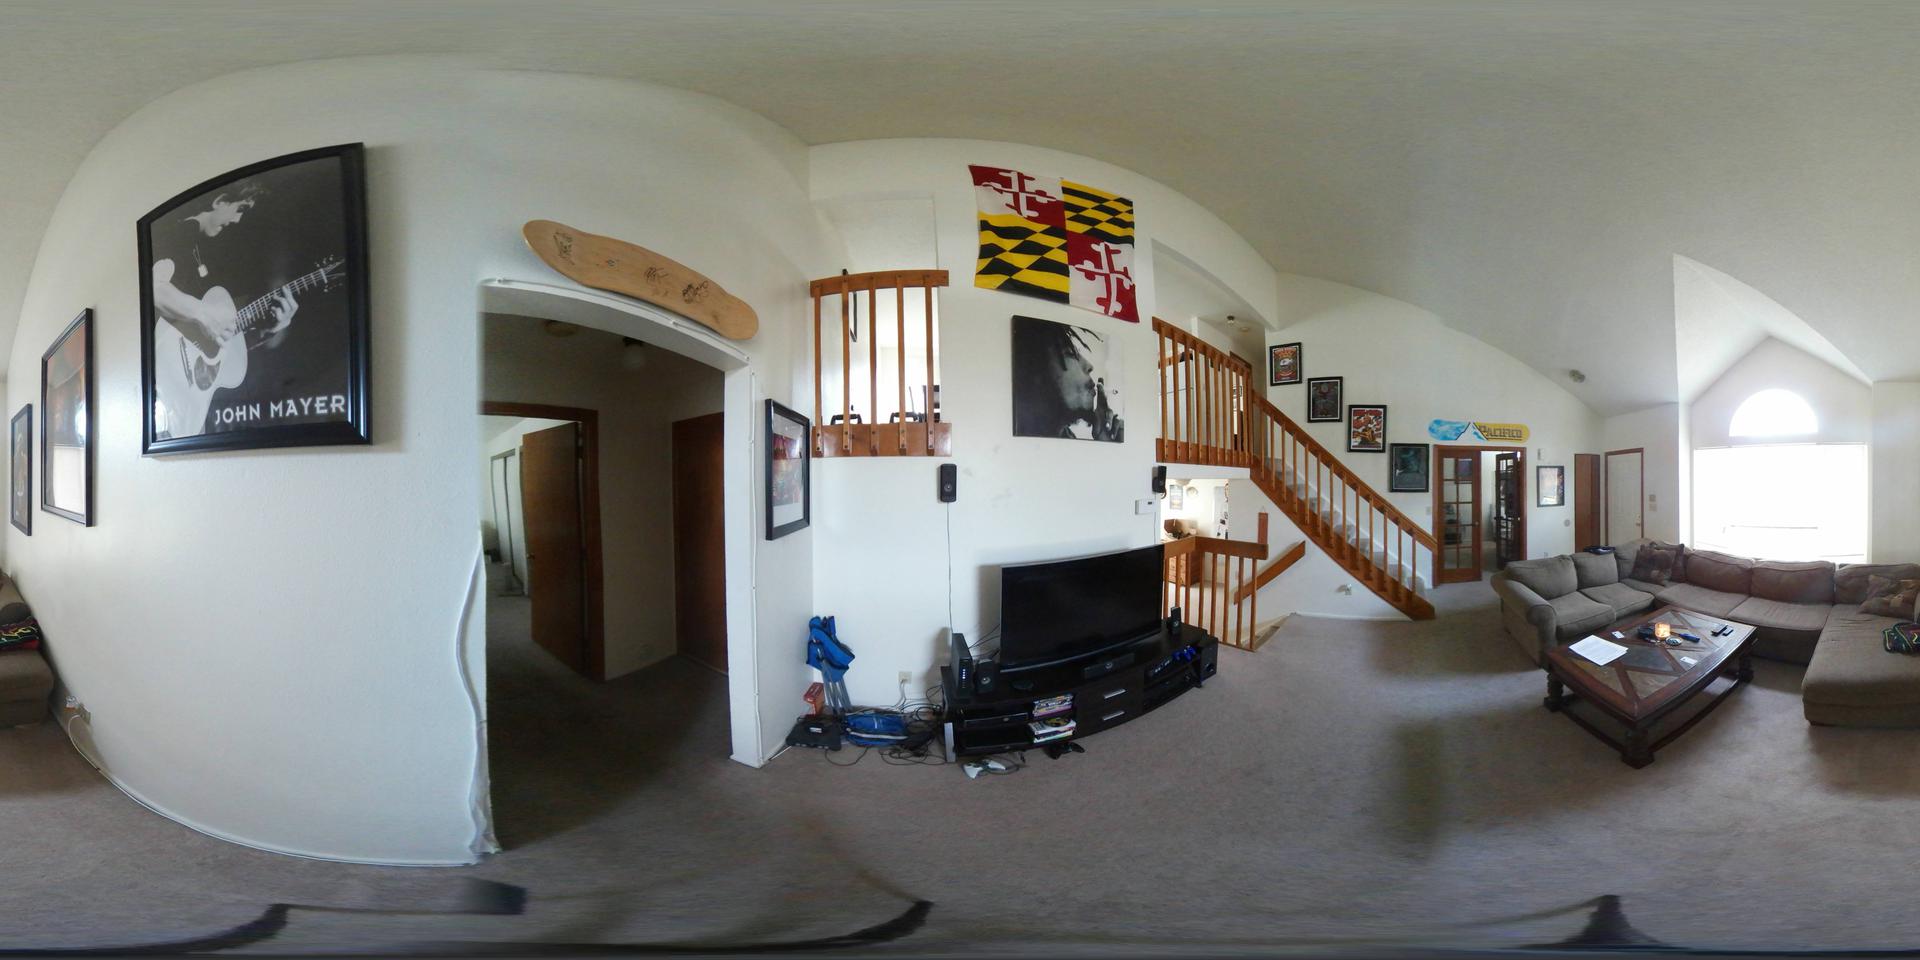
Referred object: the TV on the stand

Referred object: the black flat-screen TV

Referred object: turn left, the skateboard above the doorway